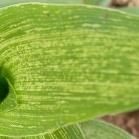
Crop: Maize
Condition: stripe-d